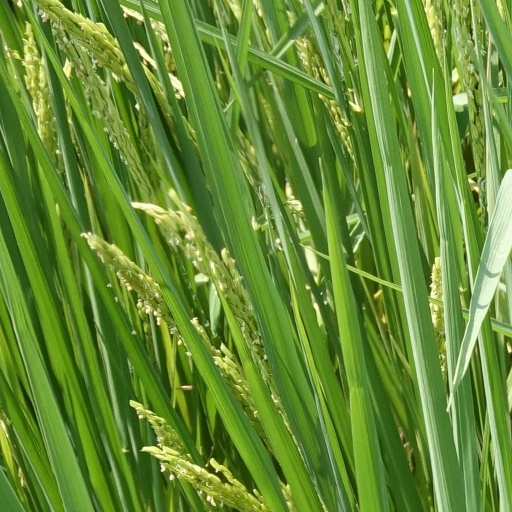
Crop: rice